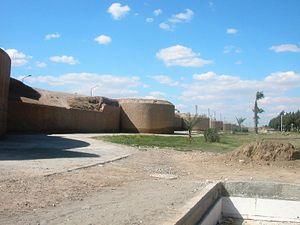
Raqqa, Racca, Rakka, Raqa, Raqqah, ar-Raqqa ou ar-Raqqah selon les systèmes de translittération, est une ville du centre de la Syrie. C'est la capitale éponyme du gouvernorat de Raqqa. Elle a également été la « capitale » syrienne de l'organisation djihadiste État islamique de 2014 à 2017 : c'est à Raqqa qu'ont été planifiés la plupart des attentats terroristes qui ont frappé l'Europe, et notamment ceux du 13 novembre 2015 à Paris. La ville est en grande partie détruite lors de la bataille de Raqqa ; depuis octobre 2017, elle est contrôlée par les Forces démocratiques syriennes.